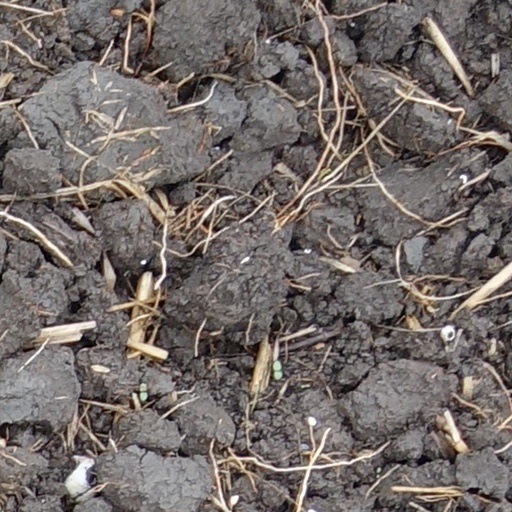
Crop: wheat